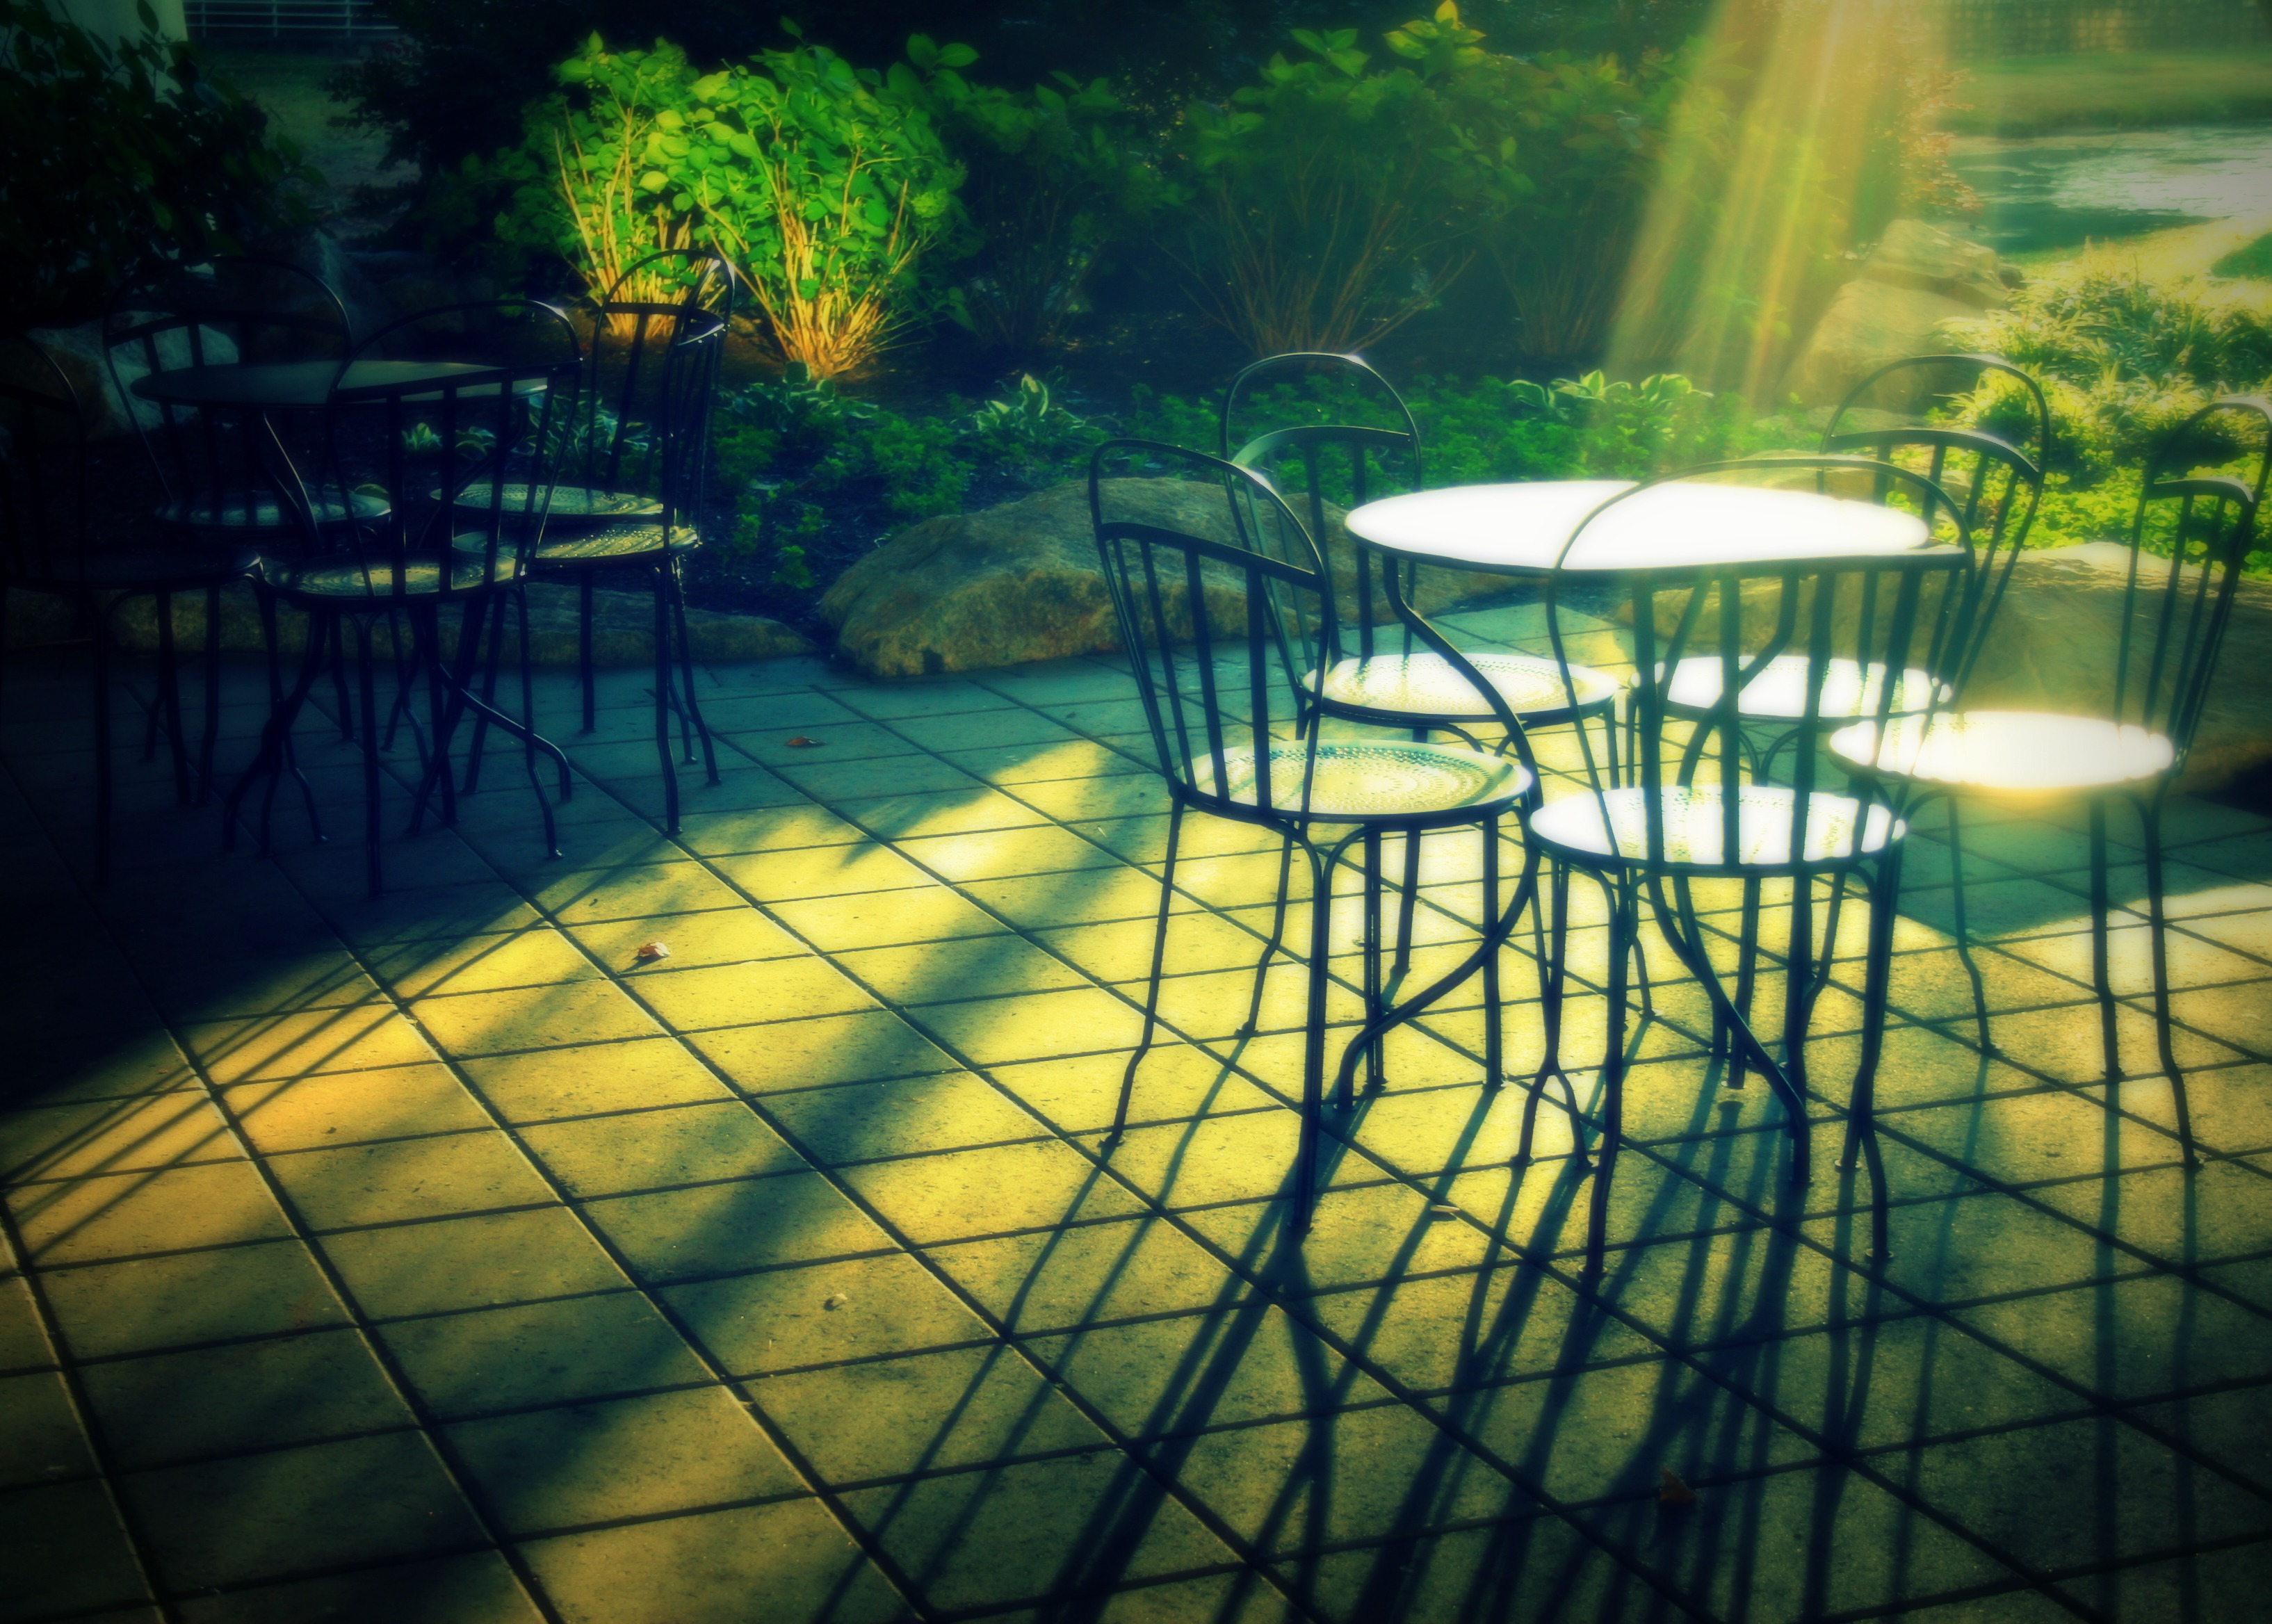
table, outdoor, light, deck, night, sunlight, morning, chair, green, reflection, relax, swimming pool, backyard, patio, furniture, lighting, outdoors, outside, chairs